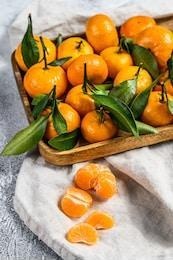
Label: mandarine